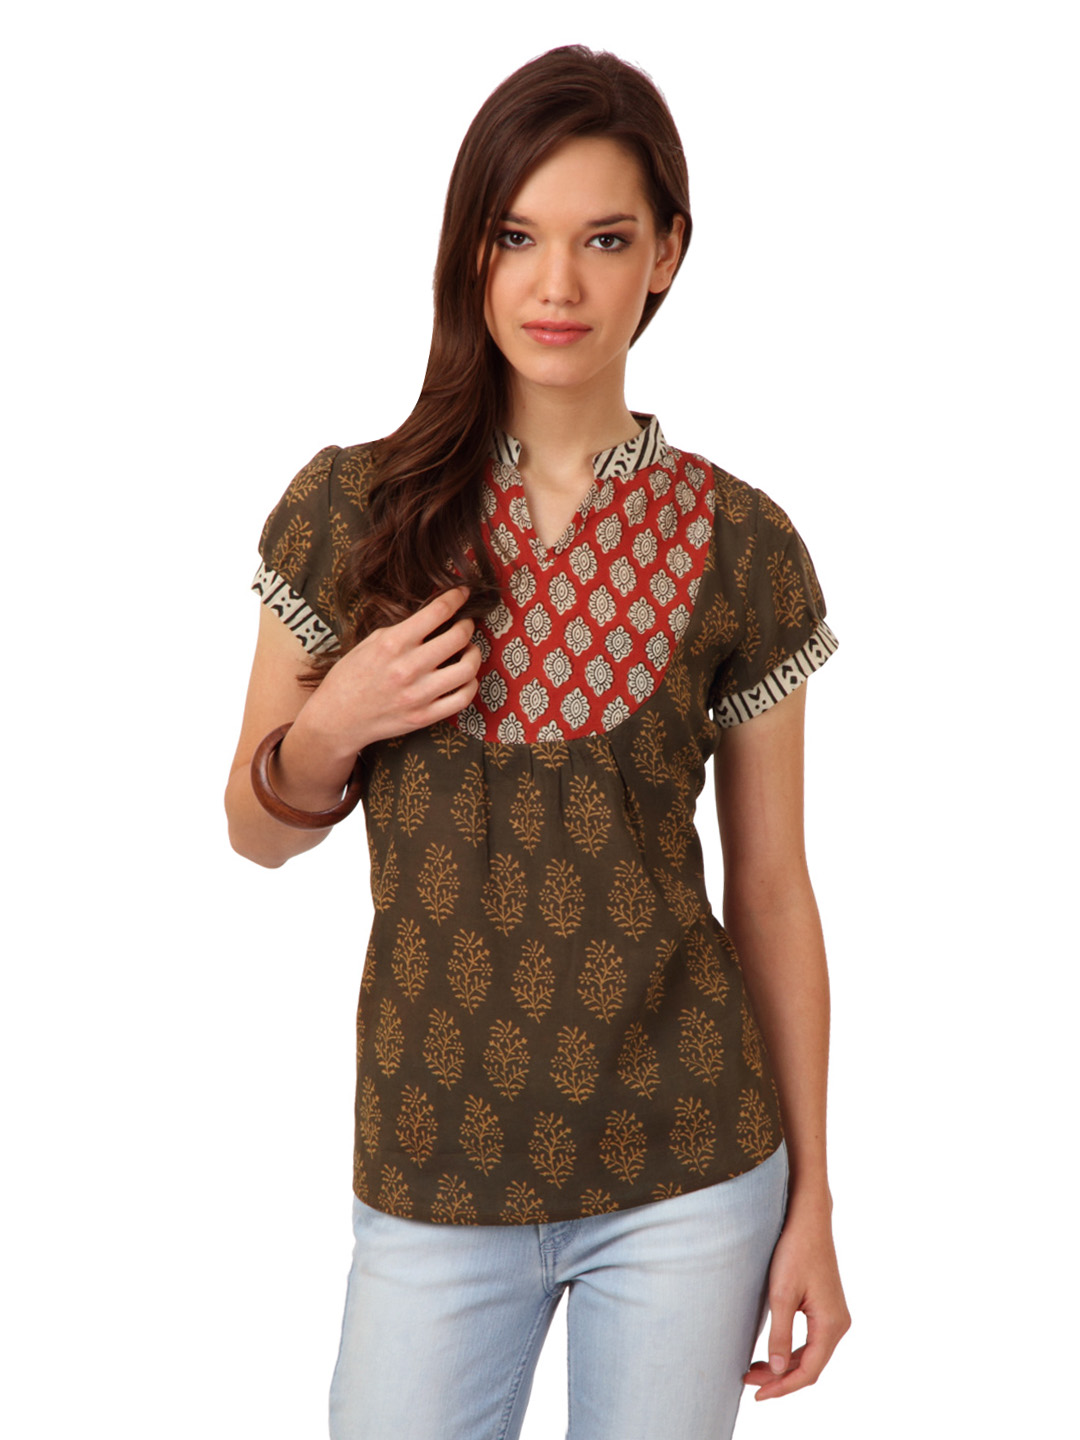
Mother Earth Women Brown Top
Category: Apparel / Topwear / Tops
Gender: Women
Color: Brown
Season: Fall 2012
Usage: Ethnic